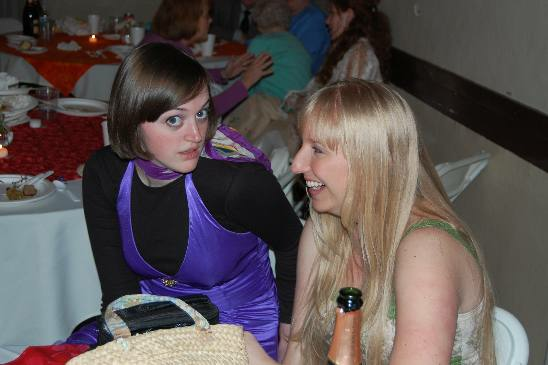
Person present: Yes